C. S. Lewis

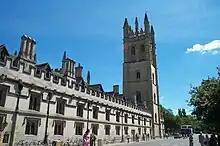
Magdalen College, Oxford

In early June 1961 Lewis became infected with recurrent nephritis which progressed to chronic low-grade sepsis. His illness caused him to miss the autumn term at Cambridge, though his health gradually began improving in 1962 and he returned that April. His health continued to improve and, according to his friend George Sayer, Lewis was fully himself by early 1963.